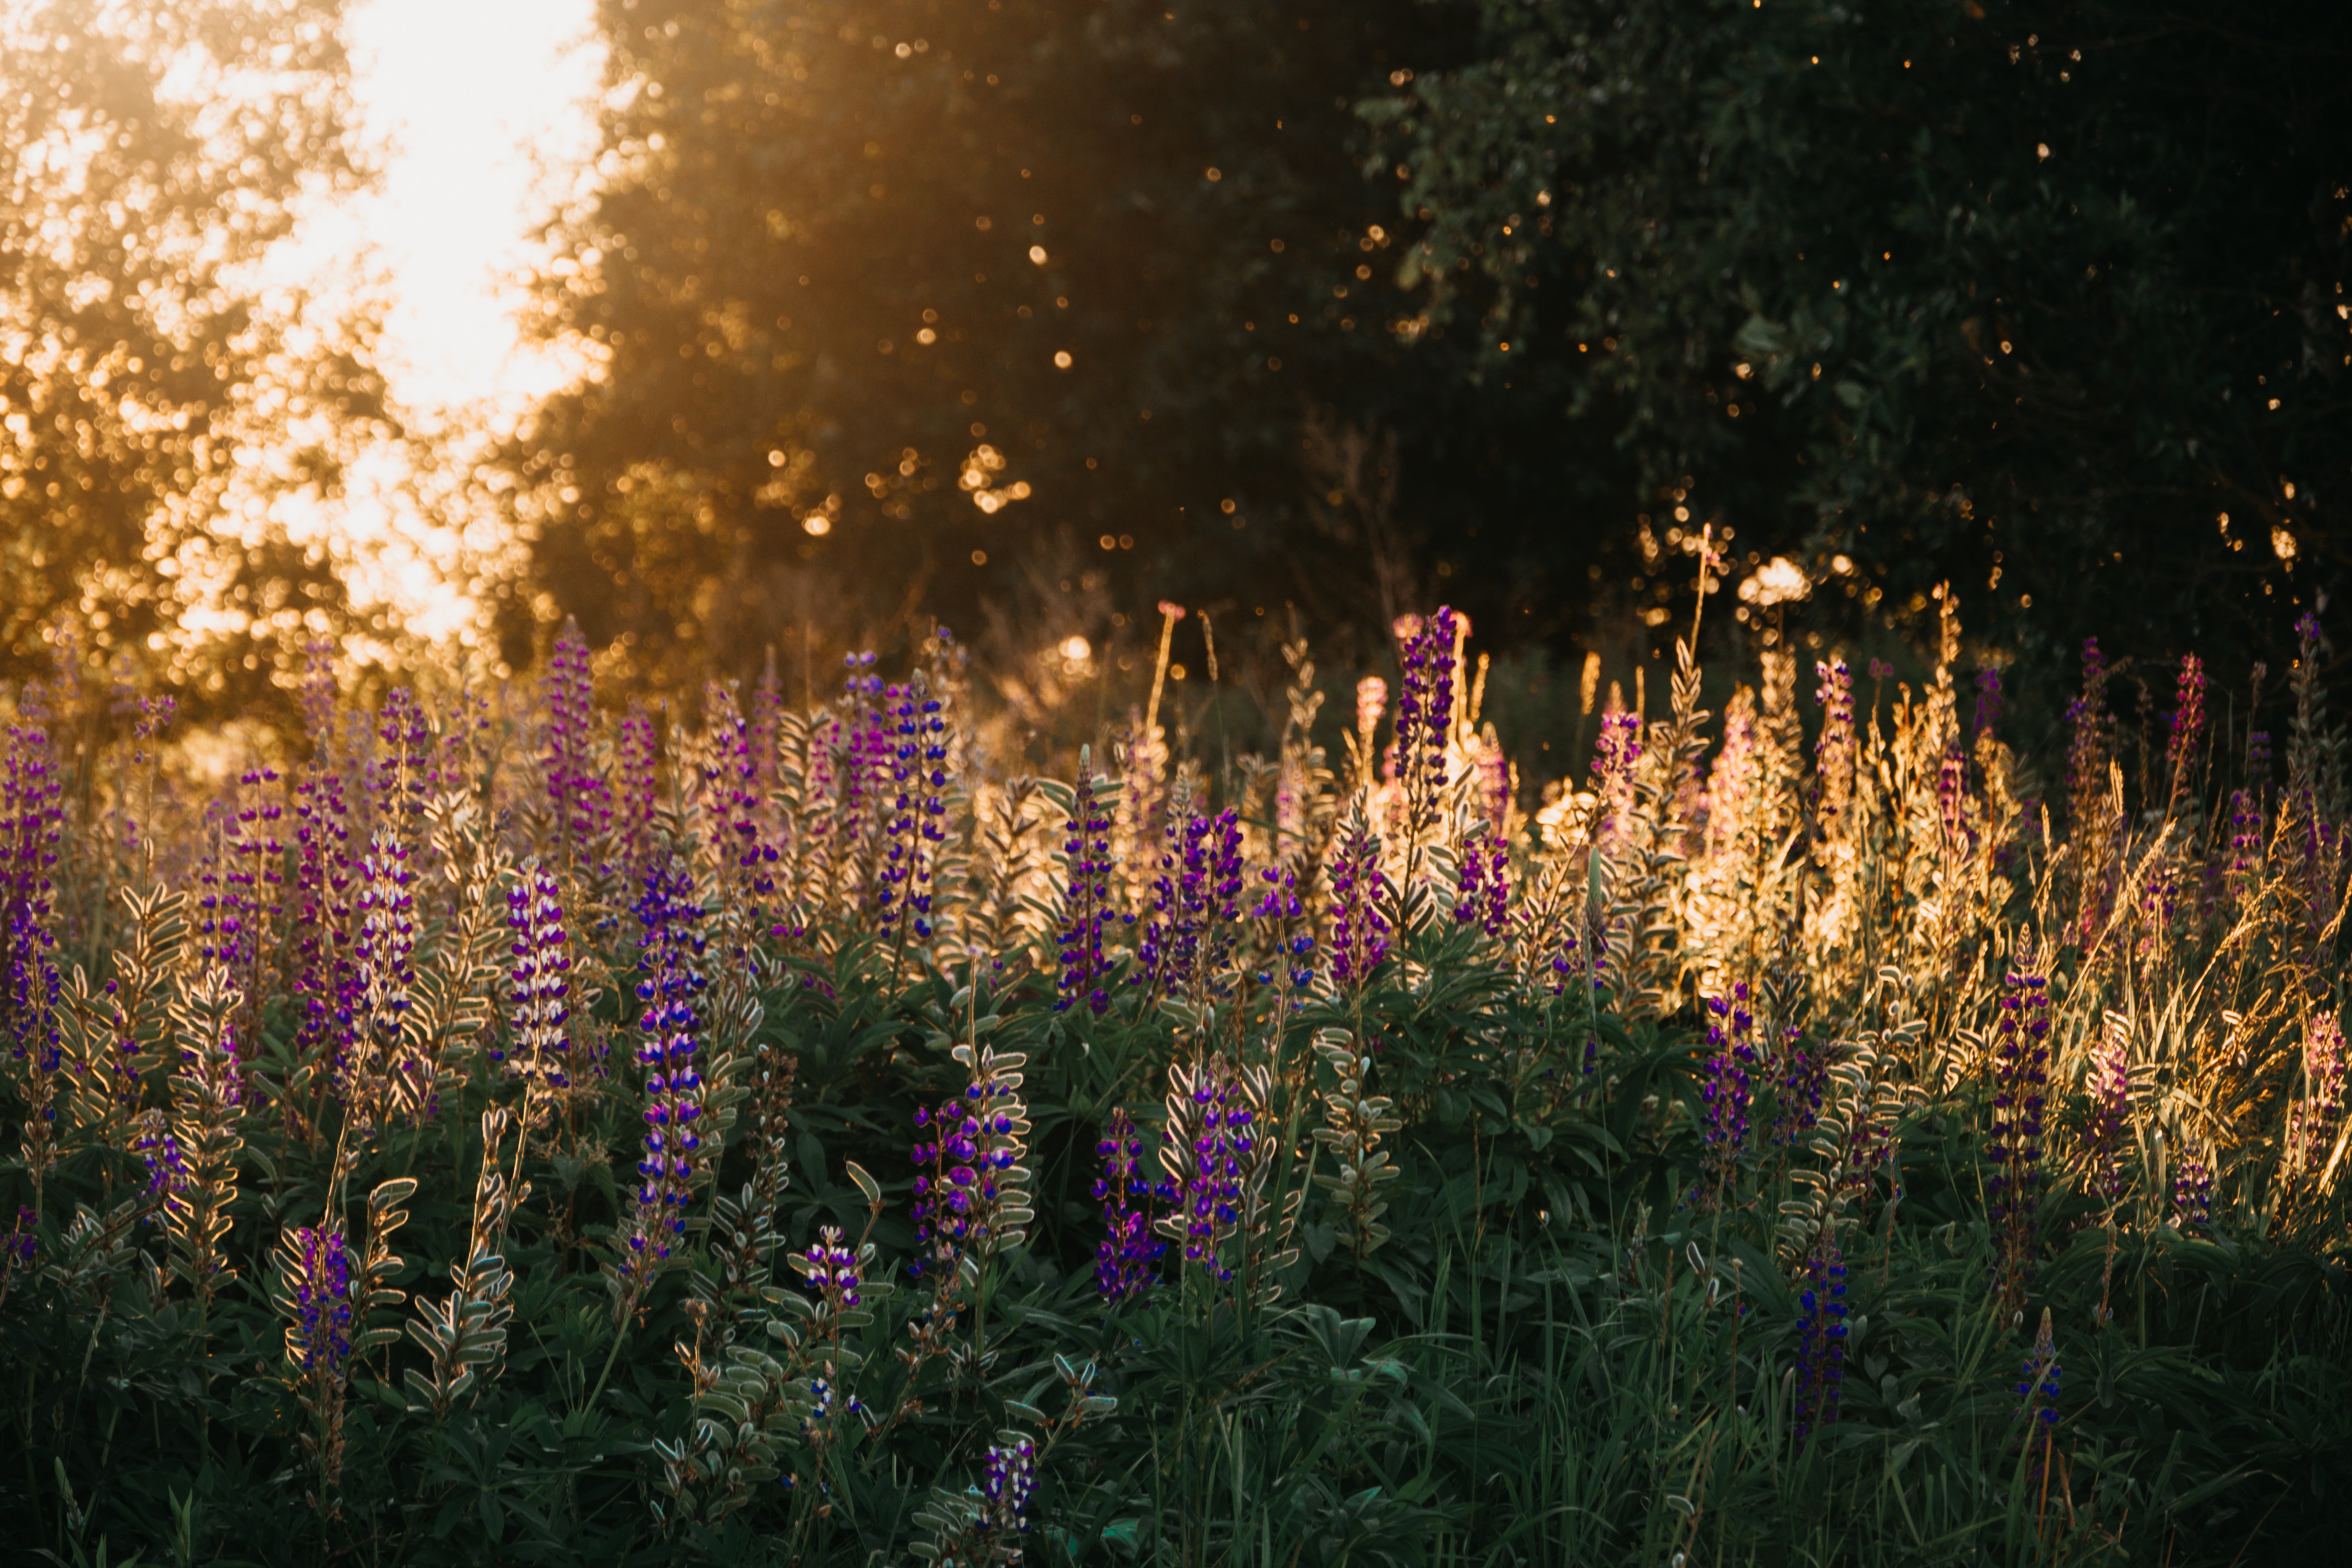
nature, plant, purple, flower, flora, light, wildflower, spring, sunlight, morning, tree, grass, lupin, evening, sky, meadow, lavender, english lavender, landscape, autumn, computer wallpaper, field